Jagannath Panda

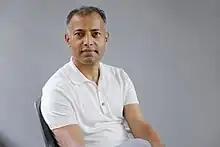

Jagannath Panda is an Indian artist, painter and sculptor from Gurgaon, Haryana, India. He has exhibited his paintings many cities across India.